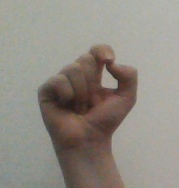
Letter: fa